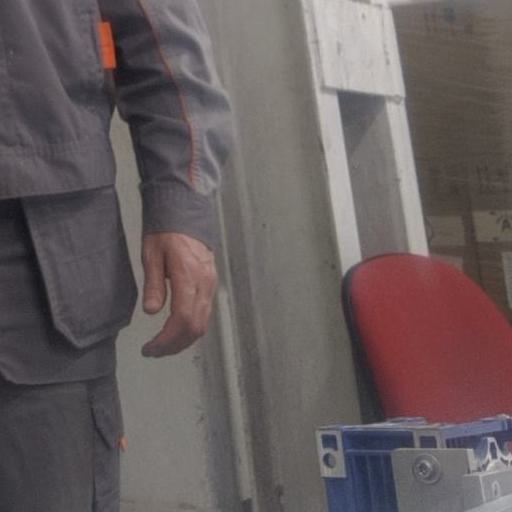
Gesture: no_gesture